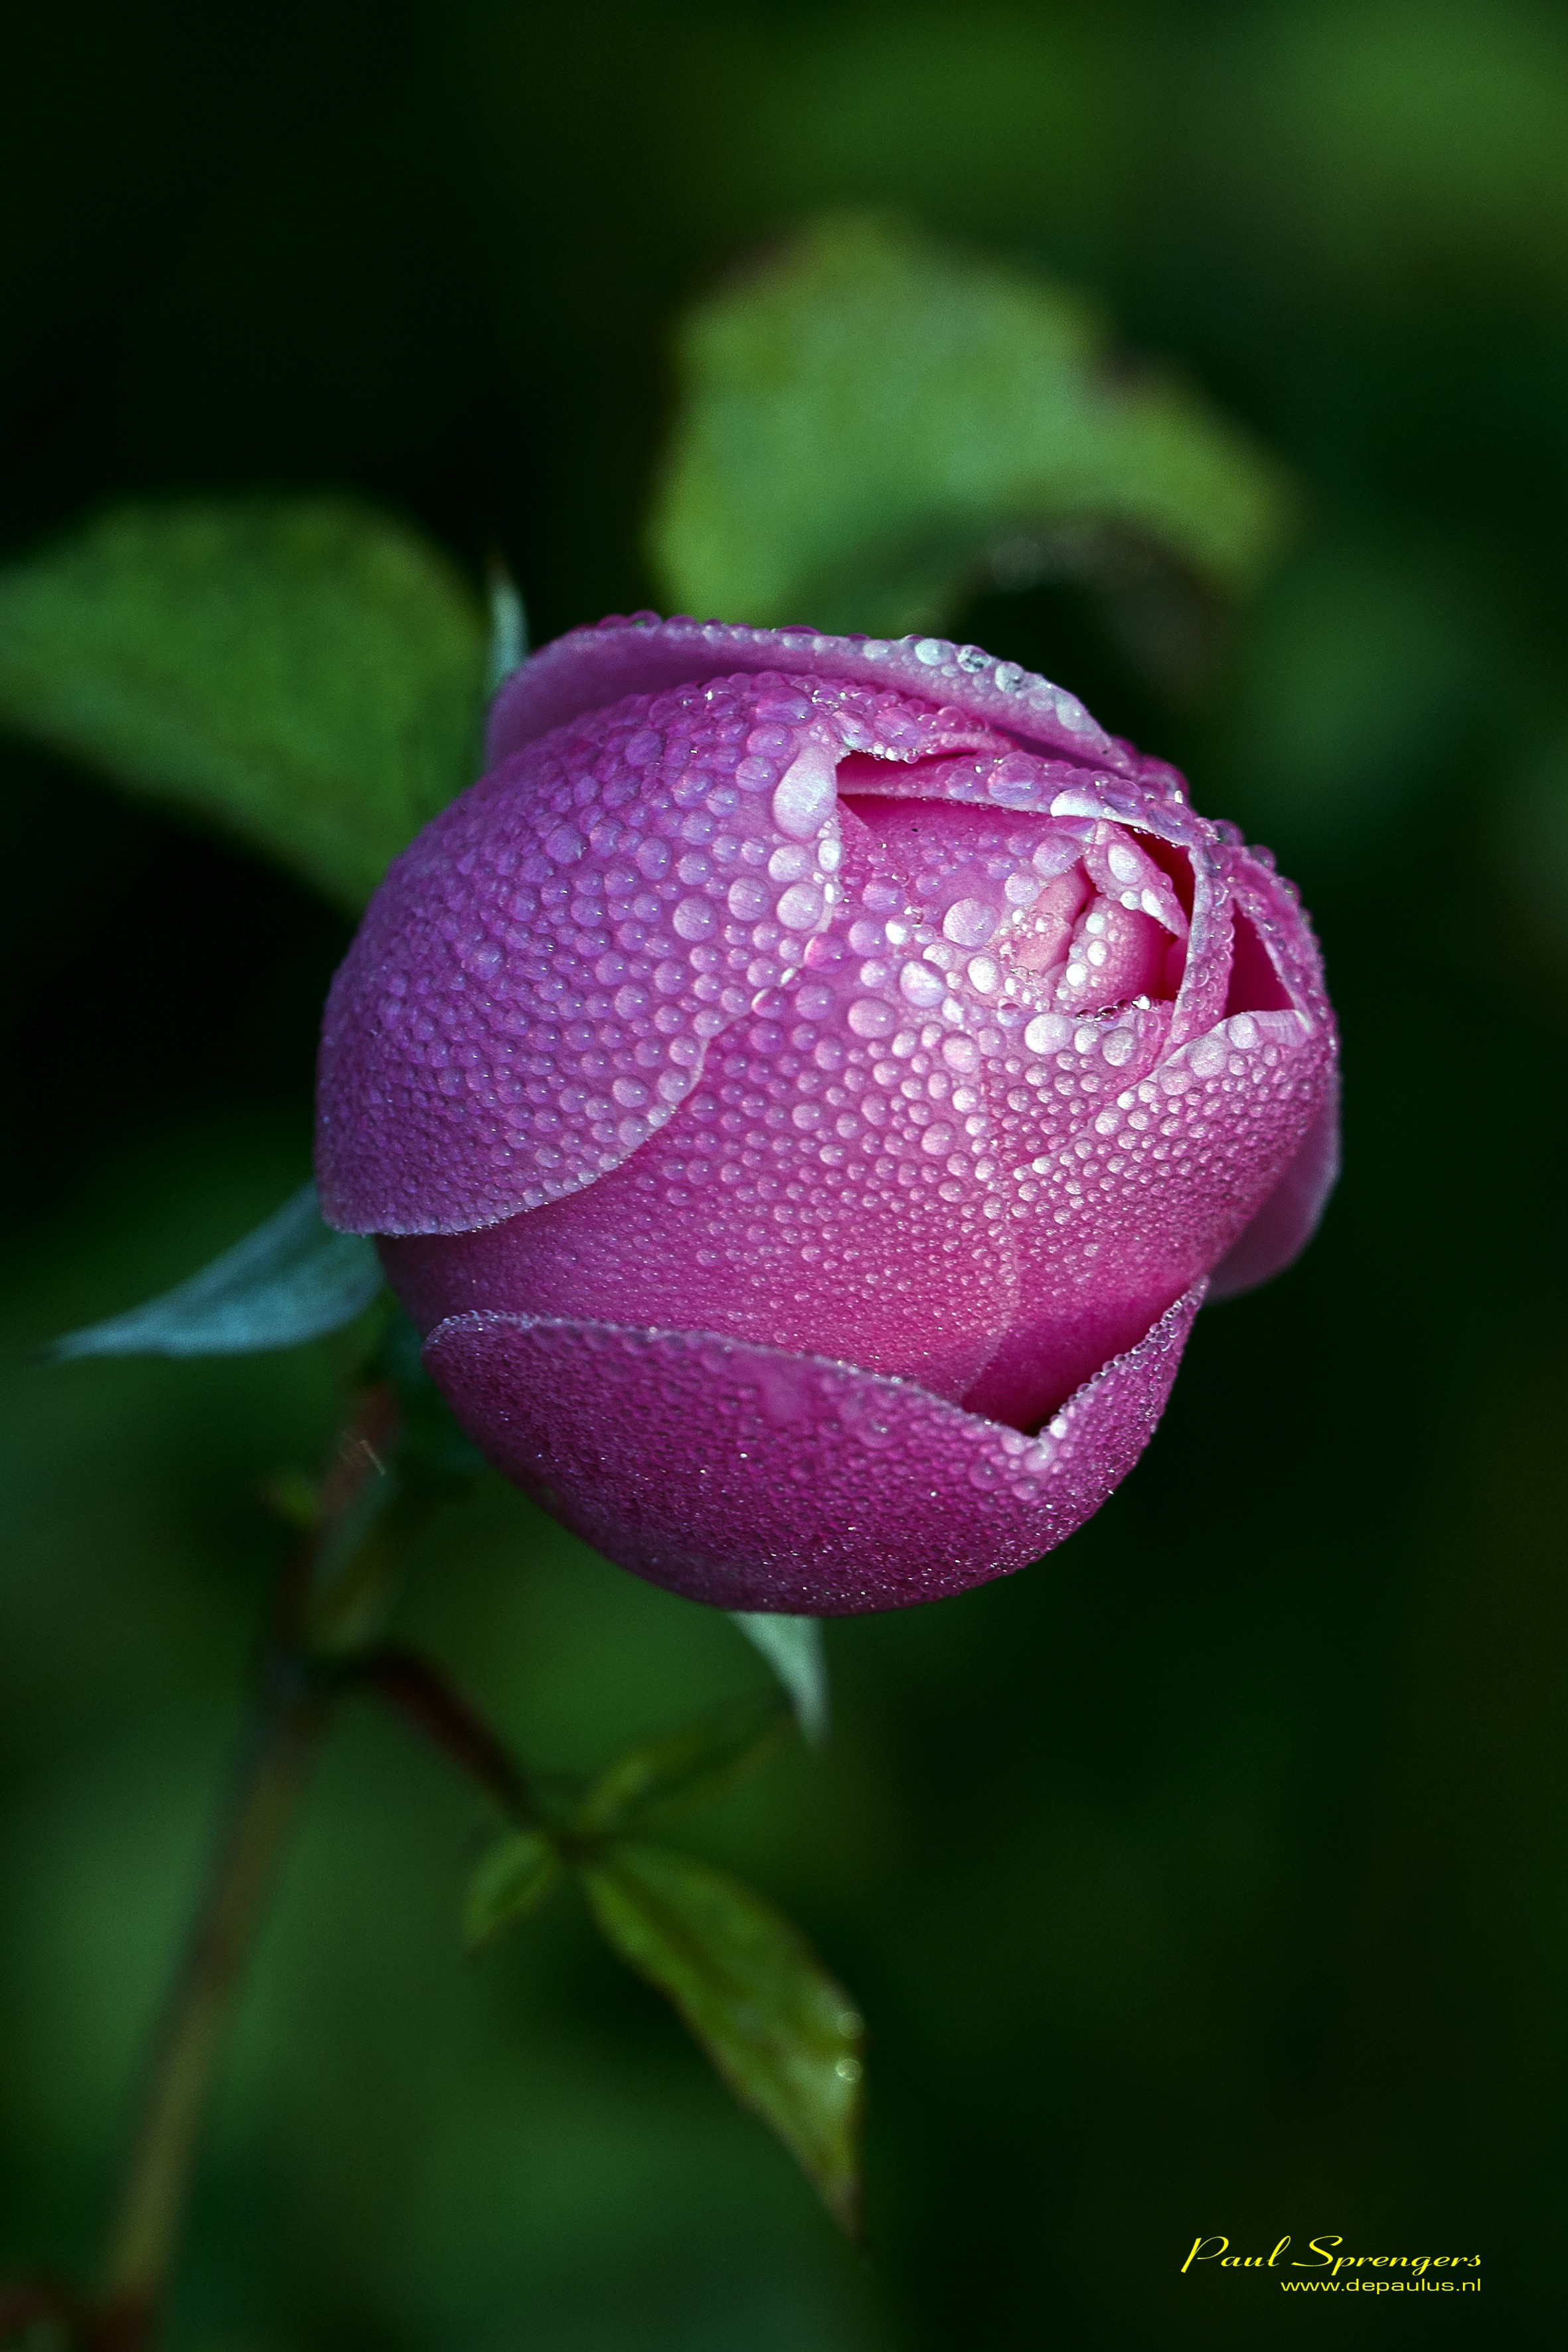
plant, leaf, flower, purple, petal, rose, red, flora, wildflower, close up, bud, floribunda, macro photography, garden roses, rose family, herbaceous plant, china rose, annual plant, plant stem, rosa centifolia